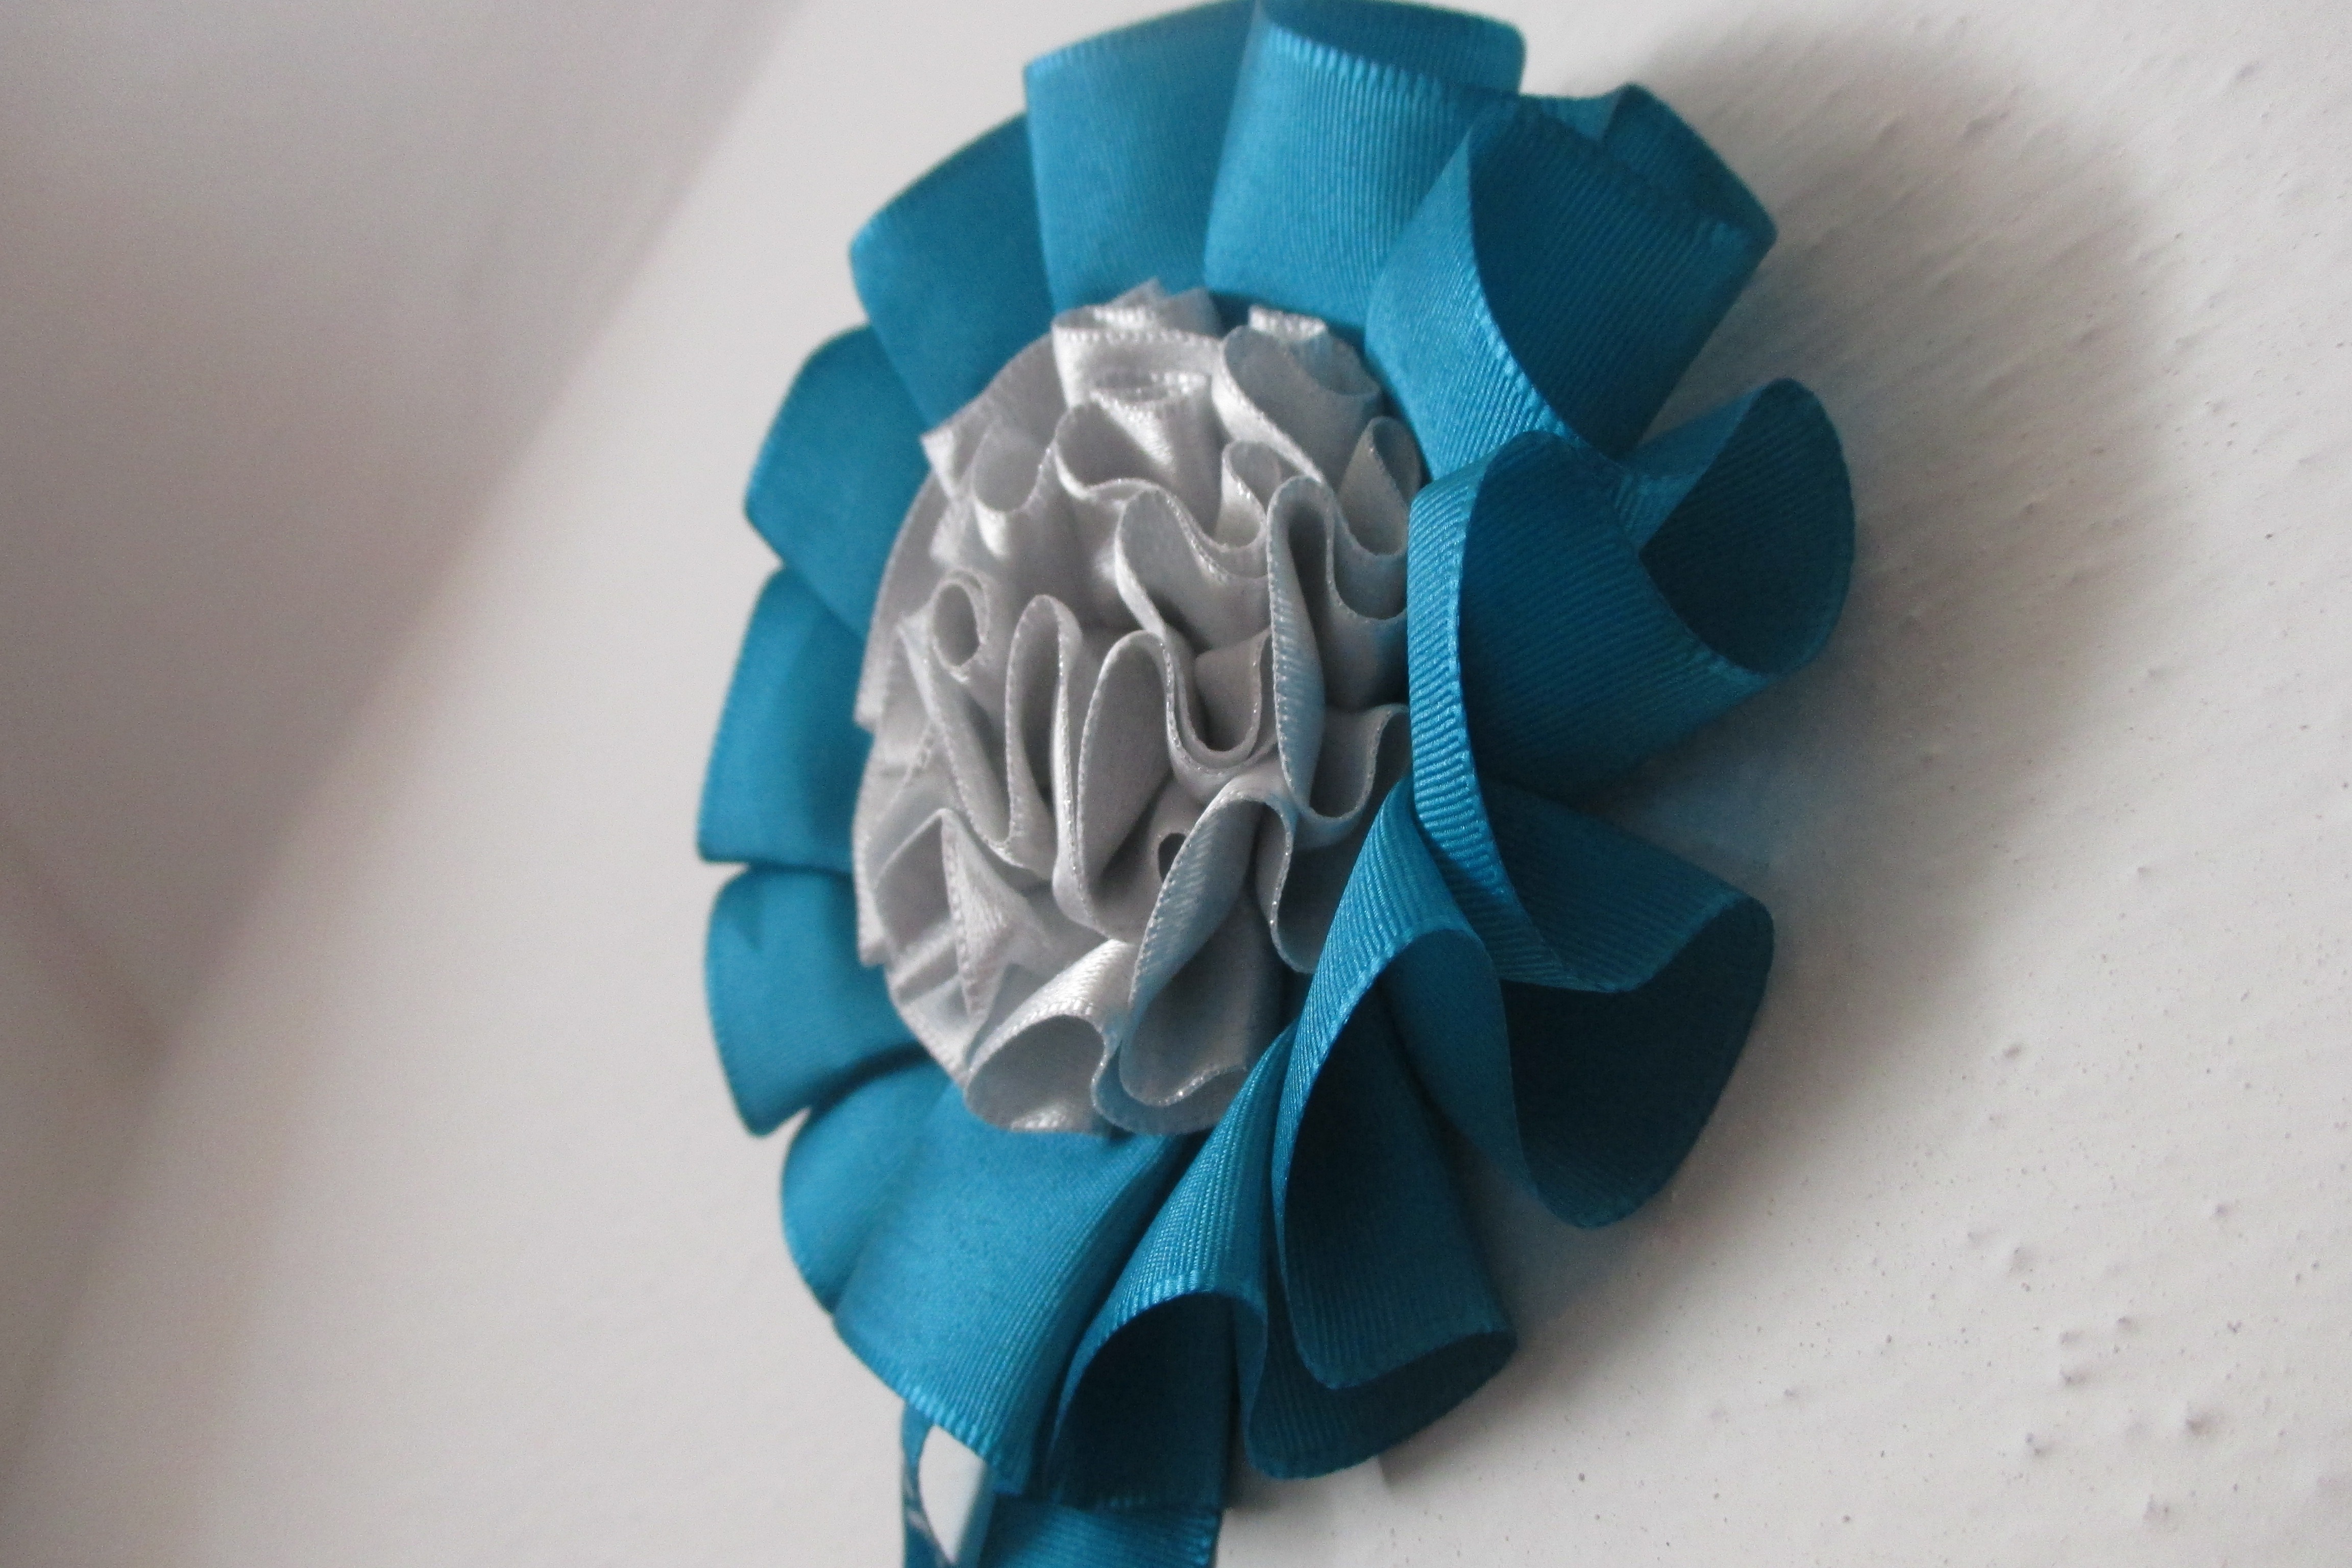
flower, petal, green, blue, clothing, ribbon, jewellery, art, turquoise, organ, success, valuation